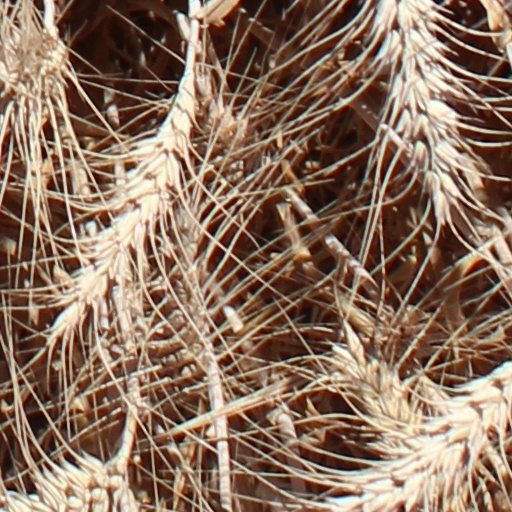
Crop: wheat